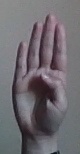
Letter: kaaf